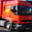
Label: truck